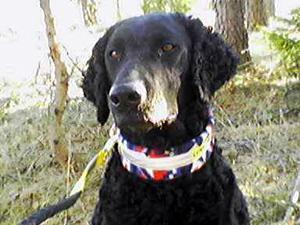
curly-coated_retriever